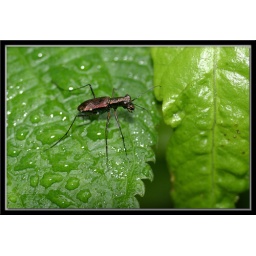
A tiger beetle found in the Southeast Atlantic (Mata Atlantica) tropical forest of Brazil.